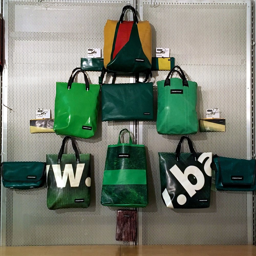
a christmas tree of bags